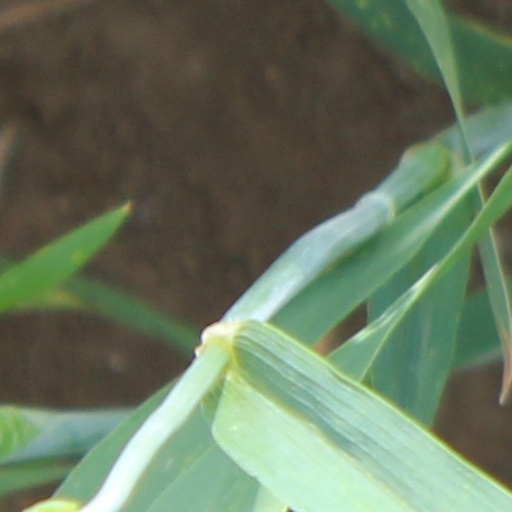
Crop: wheat